Image schema

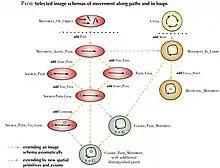
Some members of the Source-Path-Goal family.

While originally a theory for cognitive linguistics, the theory of image schemas and the underlying ideas behind embodied cognition have become of increased interest in artificial intelligence and cognitive robotics to help solve issues with natural language comprehension and the application of affordances. The research on formal accounts (e.g.) of these abstract patterns date back several decades and has been proposed as a way to deal with geographical information science , natural language comprehension, automatic ontology generation and computational conceptual blending.